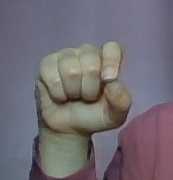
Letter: fa